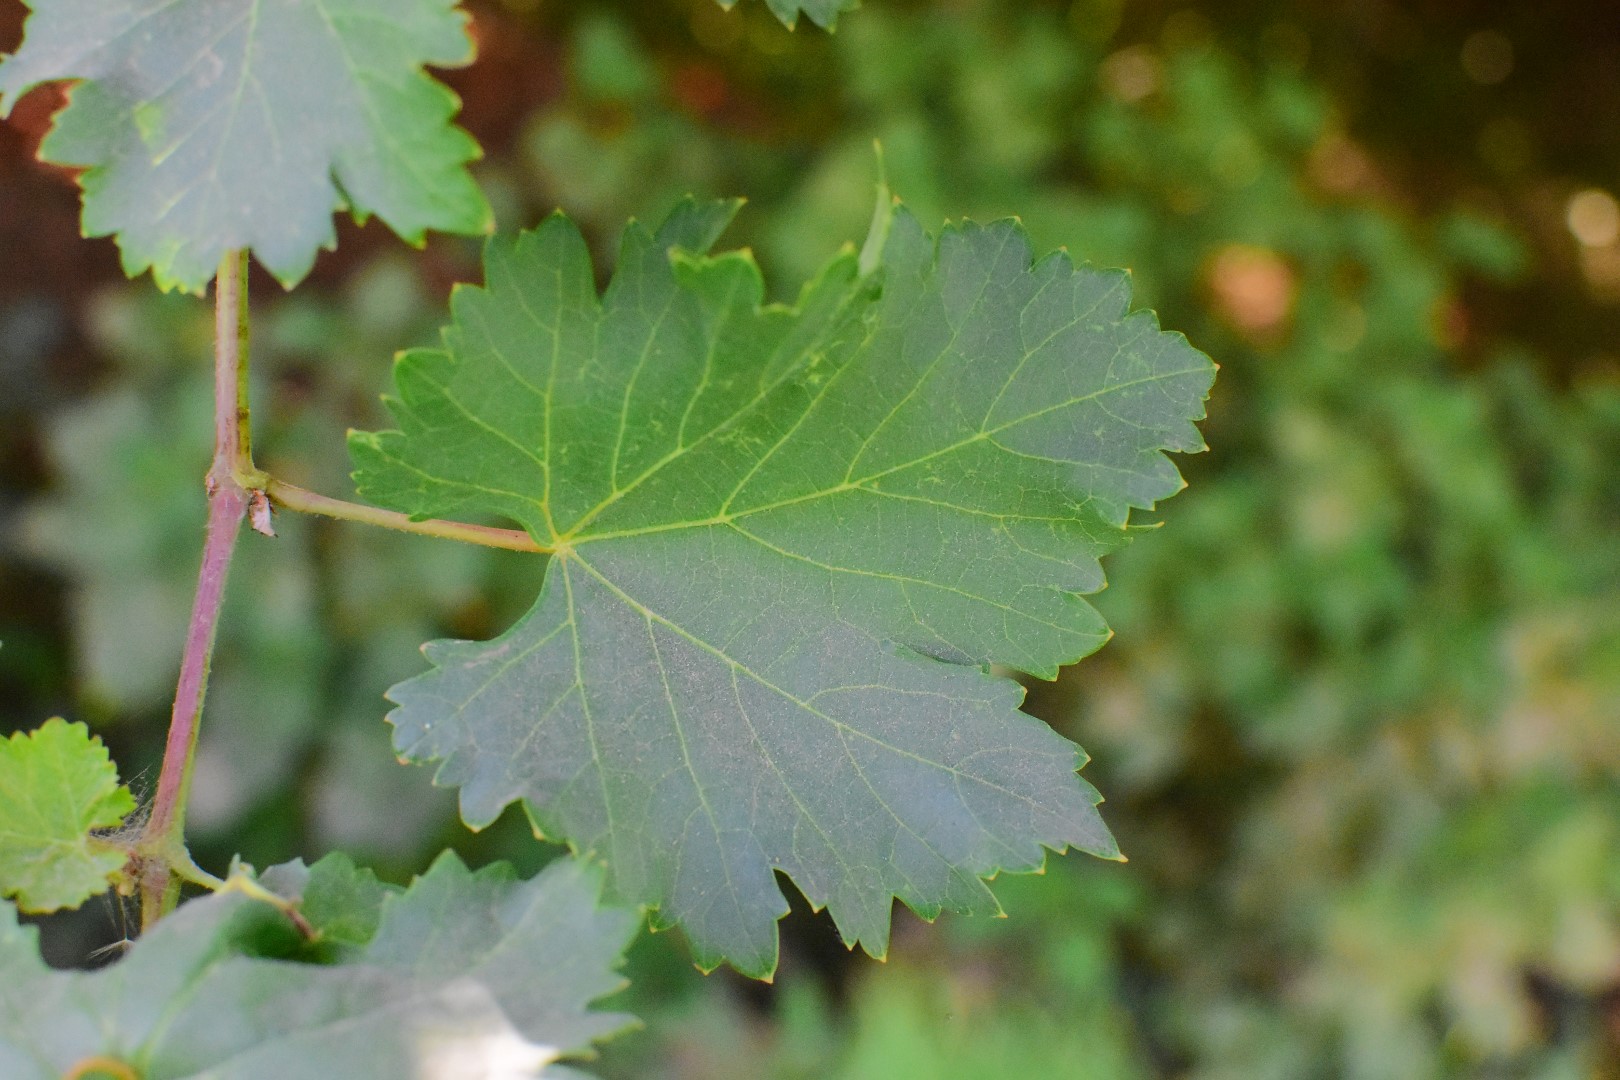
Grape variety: Deas Al-Annz